2015 Federated Auto Parts 400

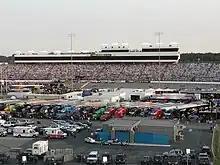
Richmond International Raceway, the track where the race was held.

Richmond International Raceway (RIR) is a 3/4-mile (1.2 km), D-shaped, asphalt race track located just outside Richmond, Virginia in Henrico County. It hosts the NASCAR Sprint Cup Series and Xfinity Series. "America's Premier Short Track" formerly hosted a NASCAR Camping World Truck Series race, an IndyCar Series race, and two USAC sprint car races.